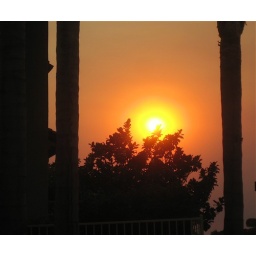
Across the street, the sky became orange in the smoky air.